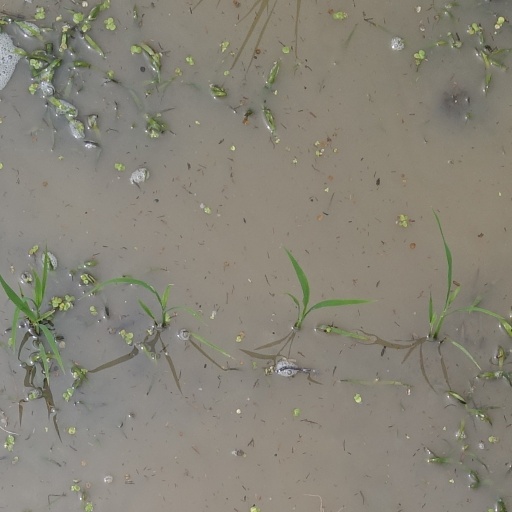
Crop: rice